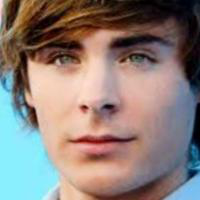
Age group: age 11-20